Beitin

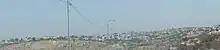
Roadside view of Beitin, 2011

In 1997, Palestinian refugees accounted for exactly 30% of the population, which was 1,510 at the time.